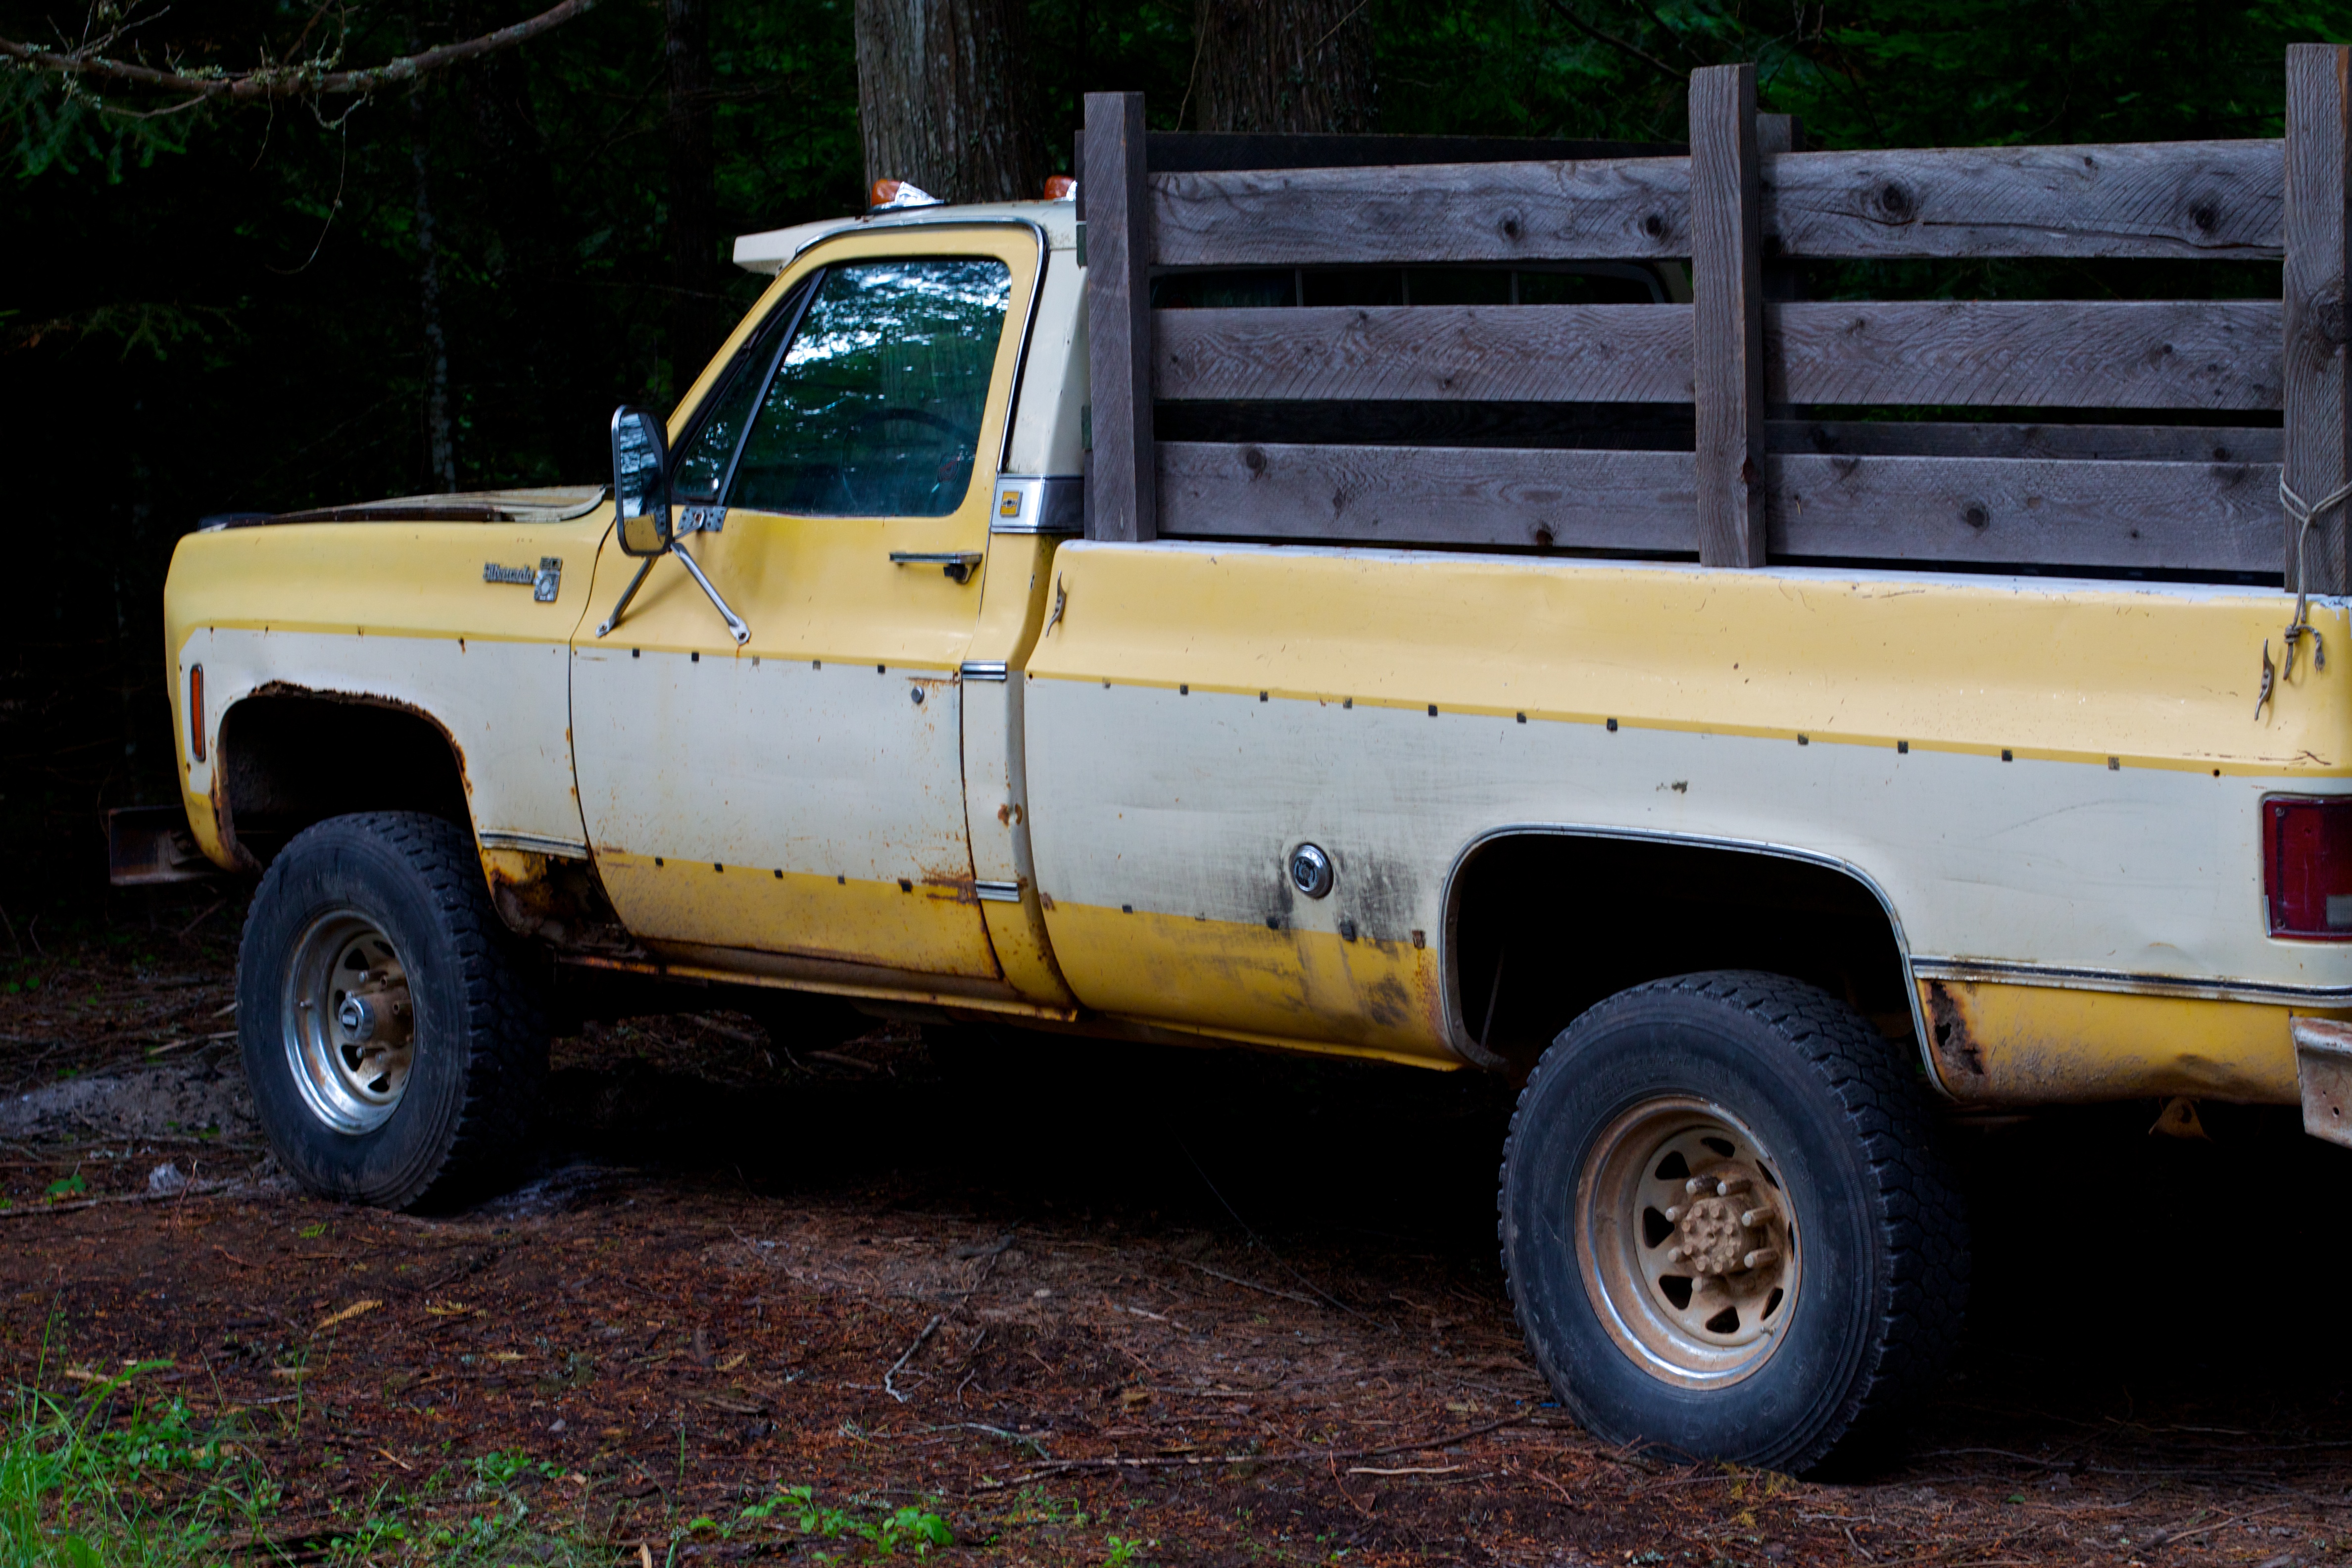
car, truck, vehicle, bumper, chevrolet, odyssey, idaho, pickup truck, land vehicle, automobile make, automotive exterior, truck bed part, chevrolet silverado, chevrolet ck, dodge ramcharger